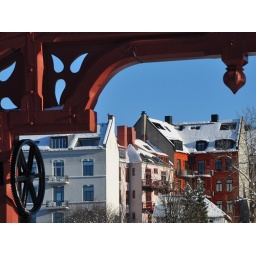
Detail of the old wooden bridge in Trondheim with some nicely colored houses in the background. A sunny winters day.